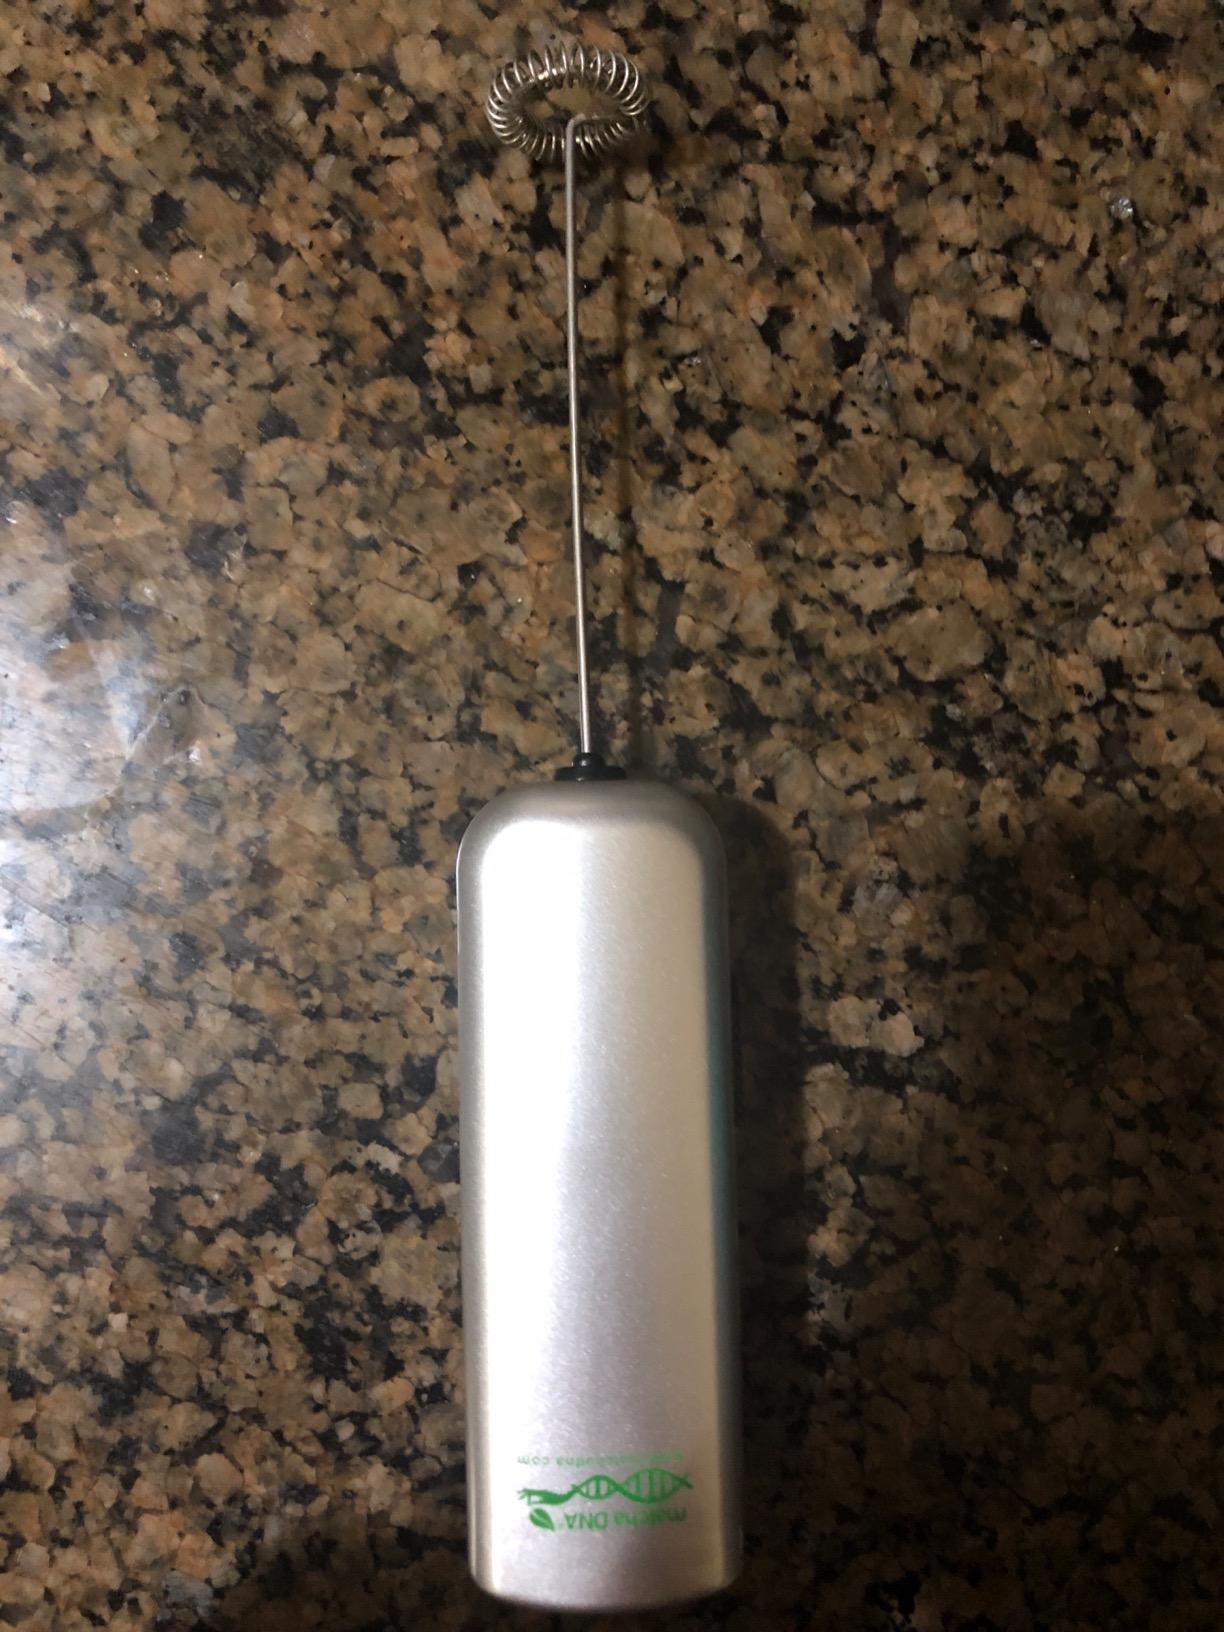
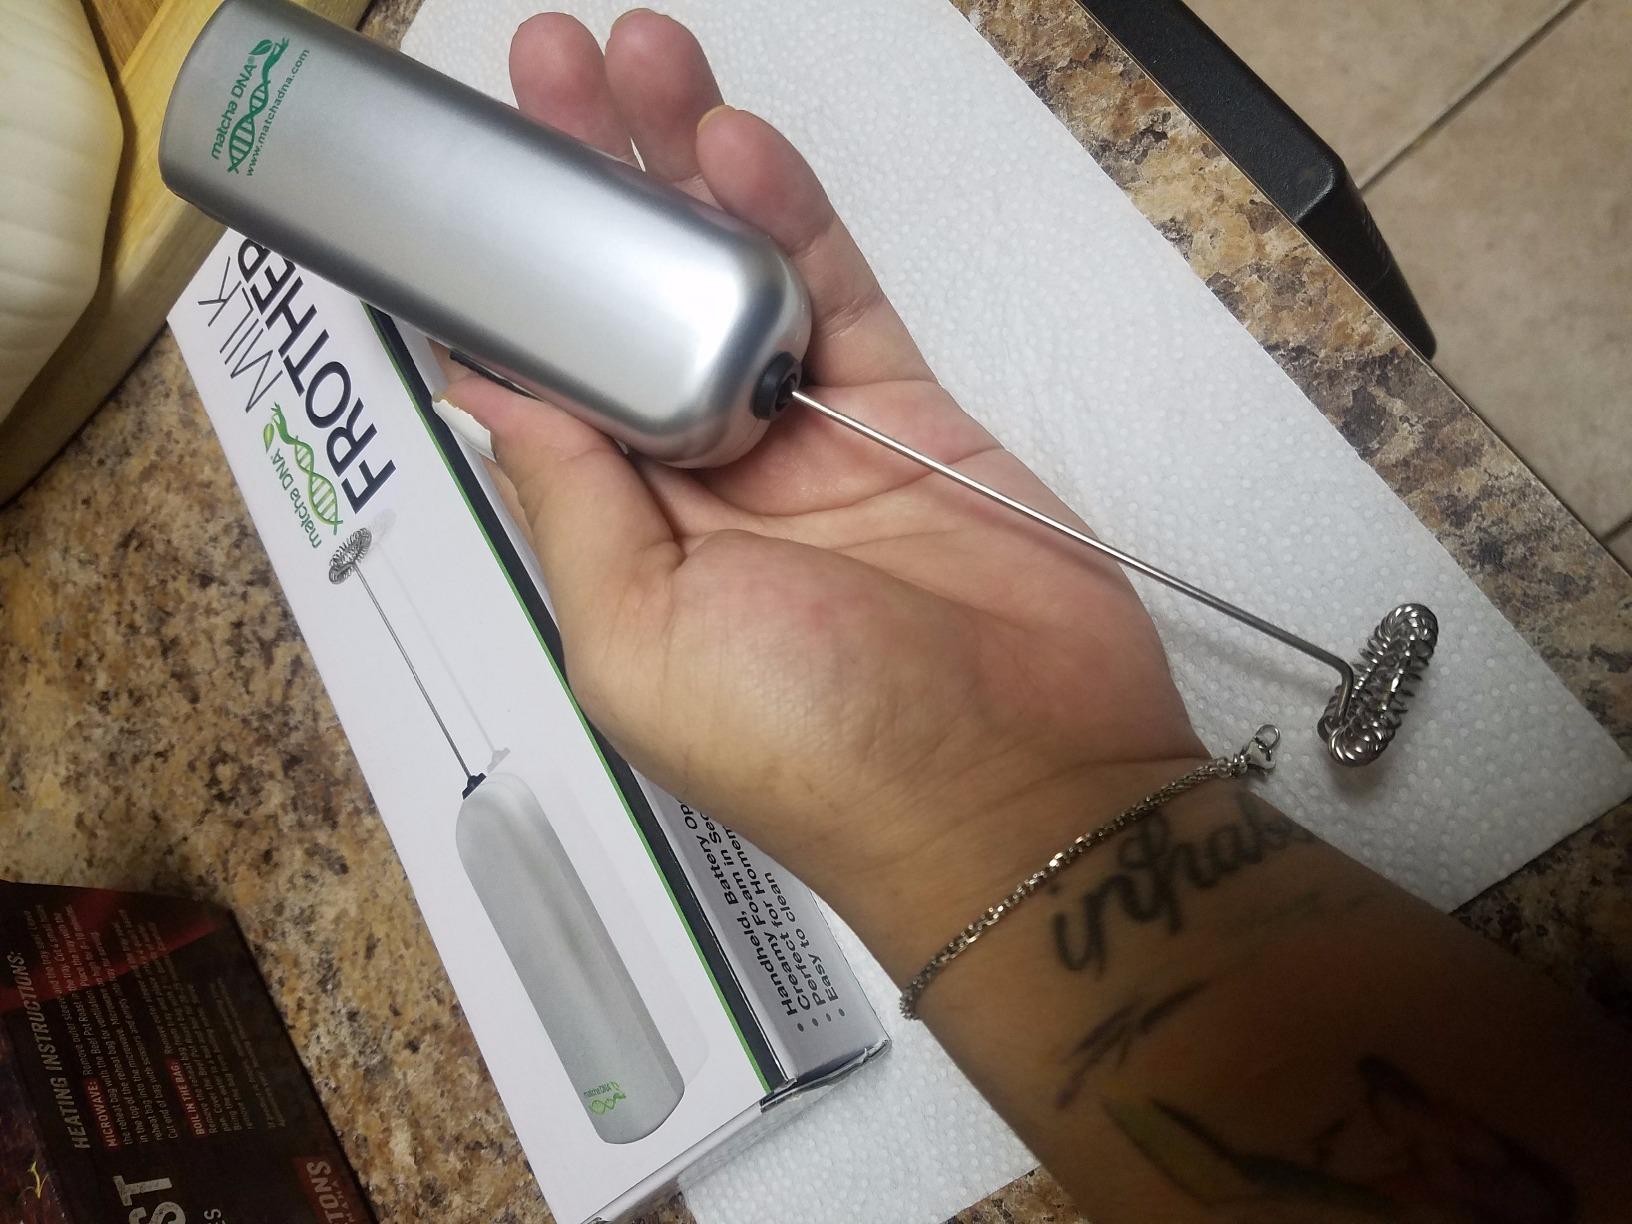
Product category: items_mixer
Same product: yes